Aberdyfi

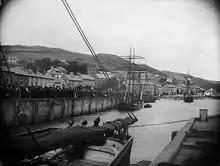
Crowds on the shore watching the regatta, circa 1885

Local tradition suggests that the Romans established a track into the area as part of the military occupation of Wales around AD78.